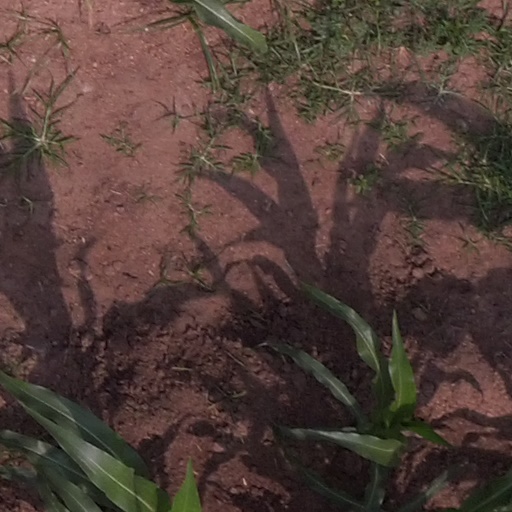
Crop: maize; corn